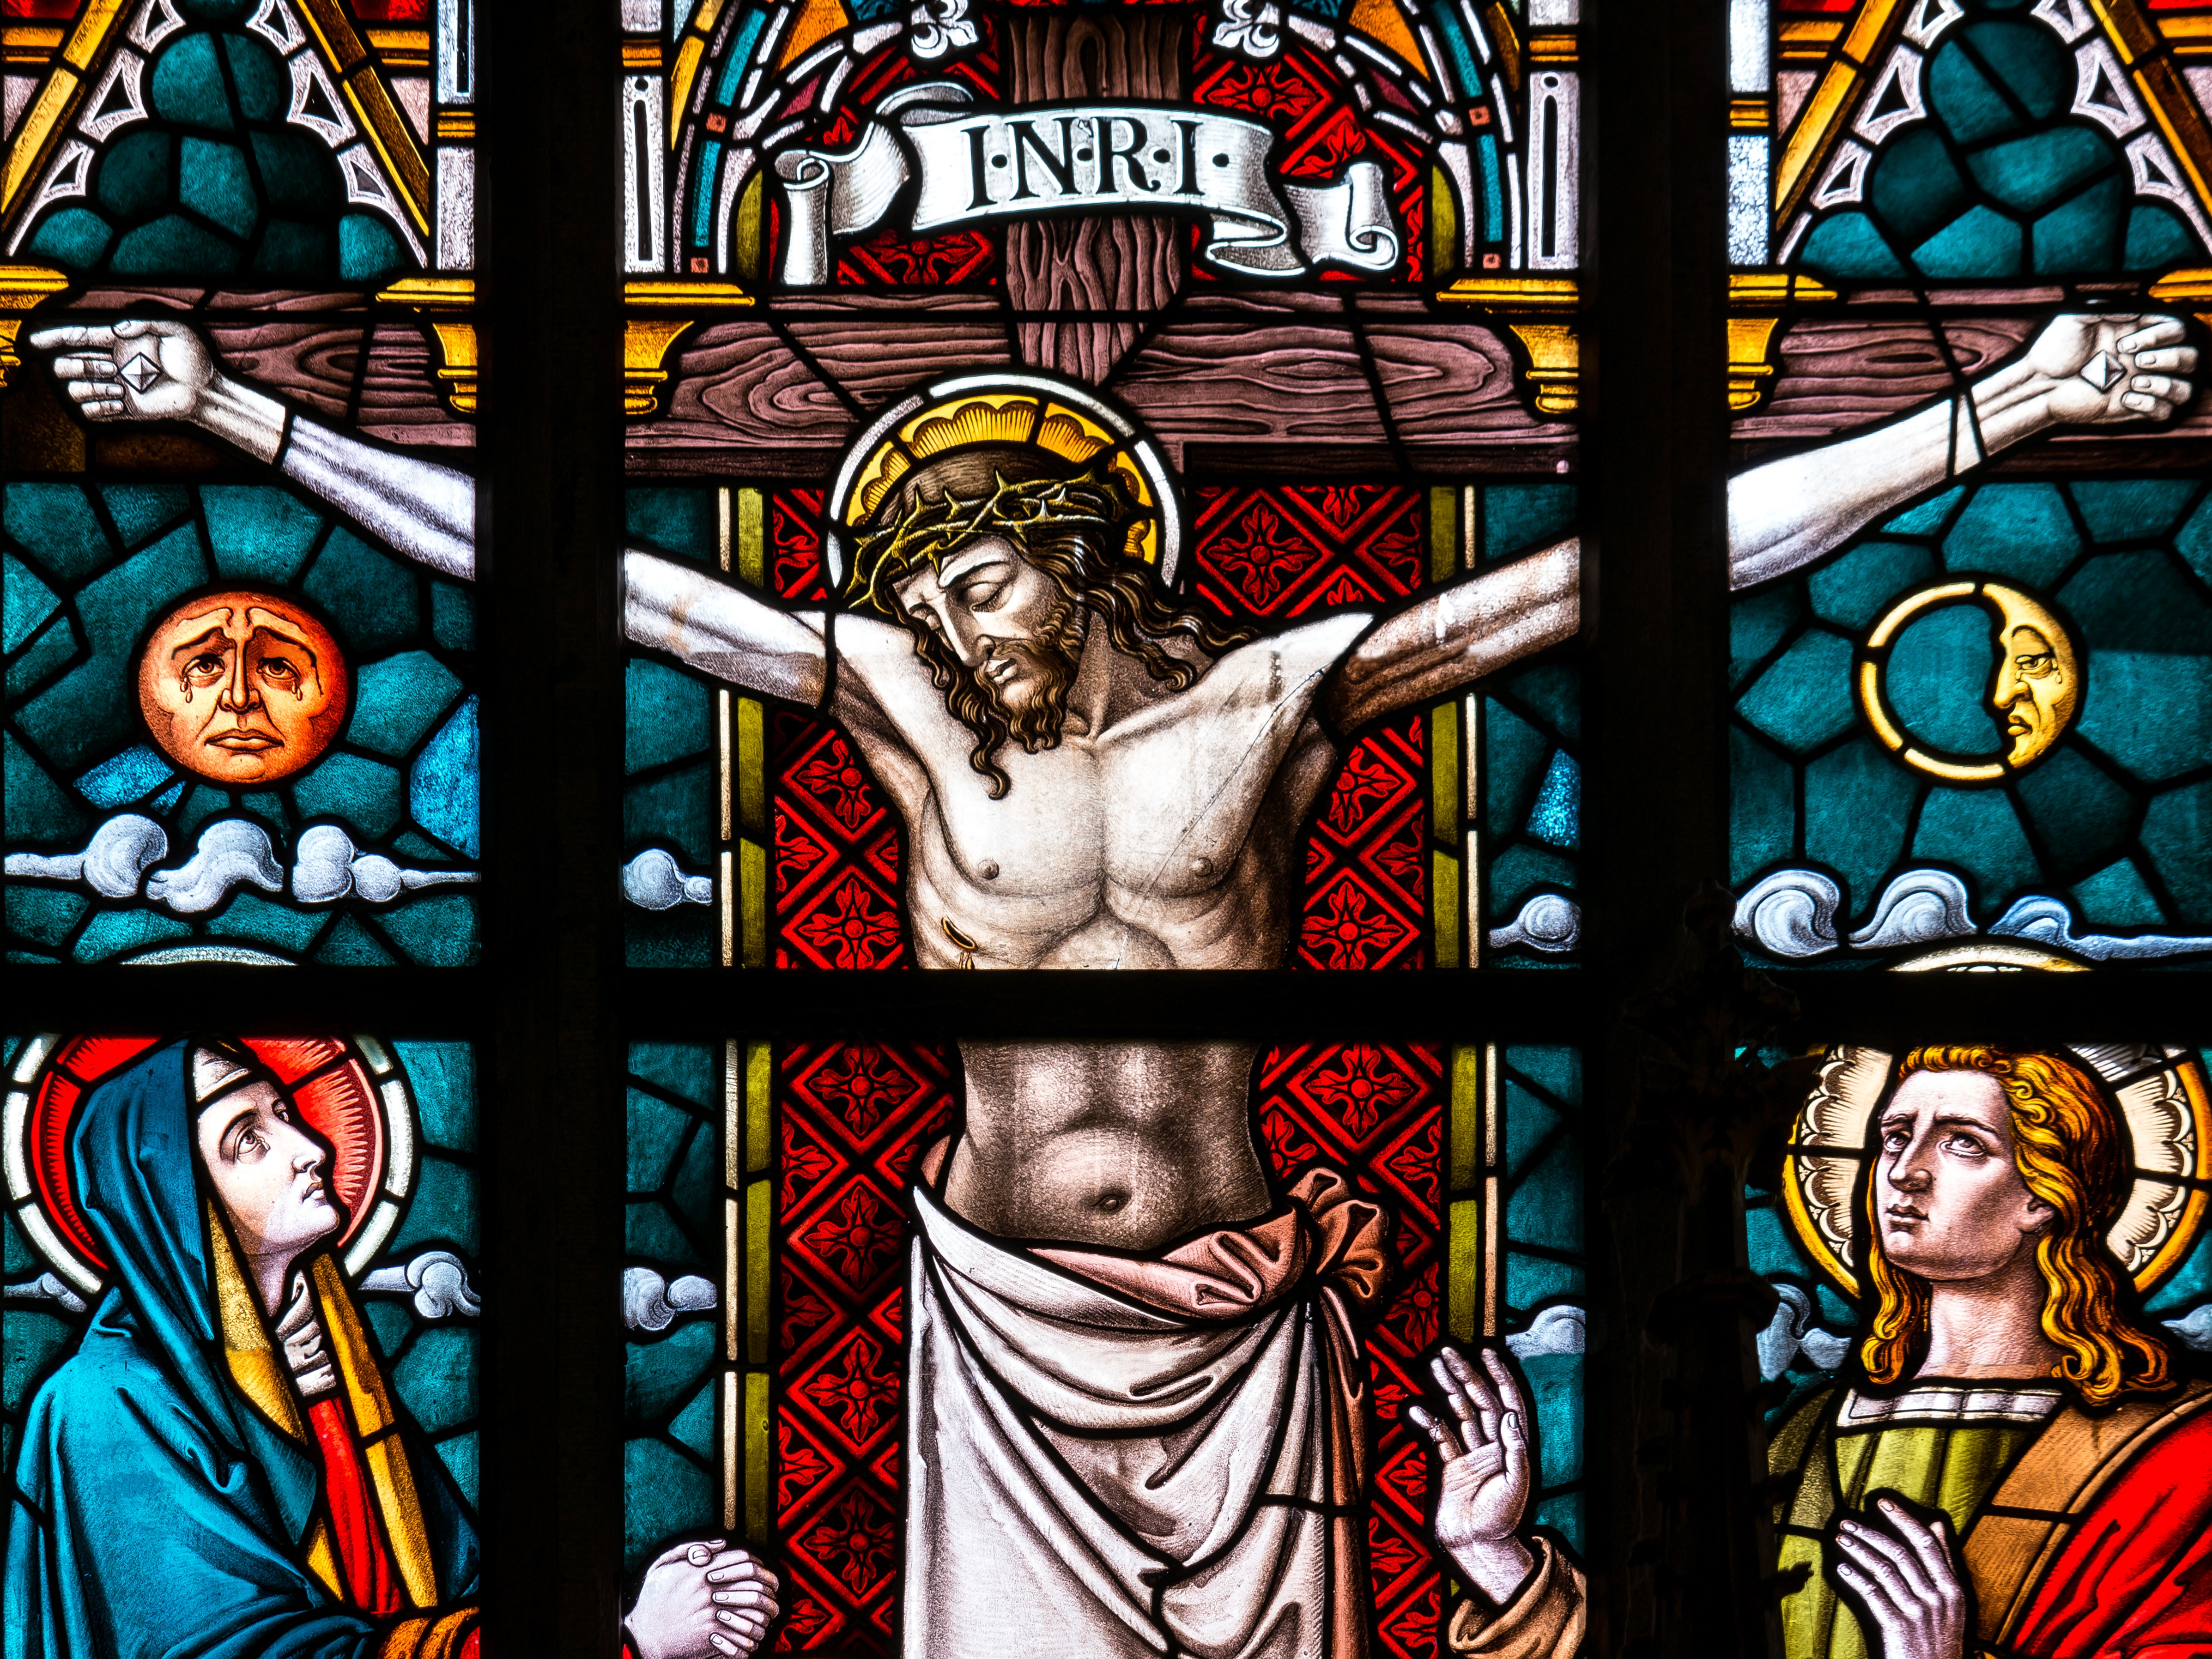
window, glass, church, cross, christian, death, material, stained glass, christ, illustration, faith, symmetry, passion, jesus, christianity, holy, crucifixion, resurrection, stained glass window, suffering, church window, glass window, inri, good friday